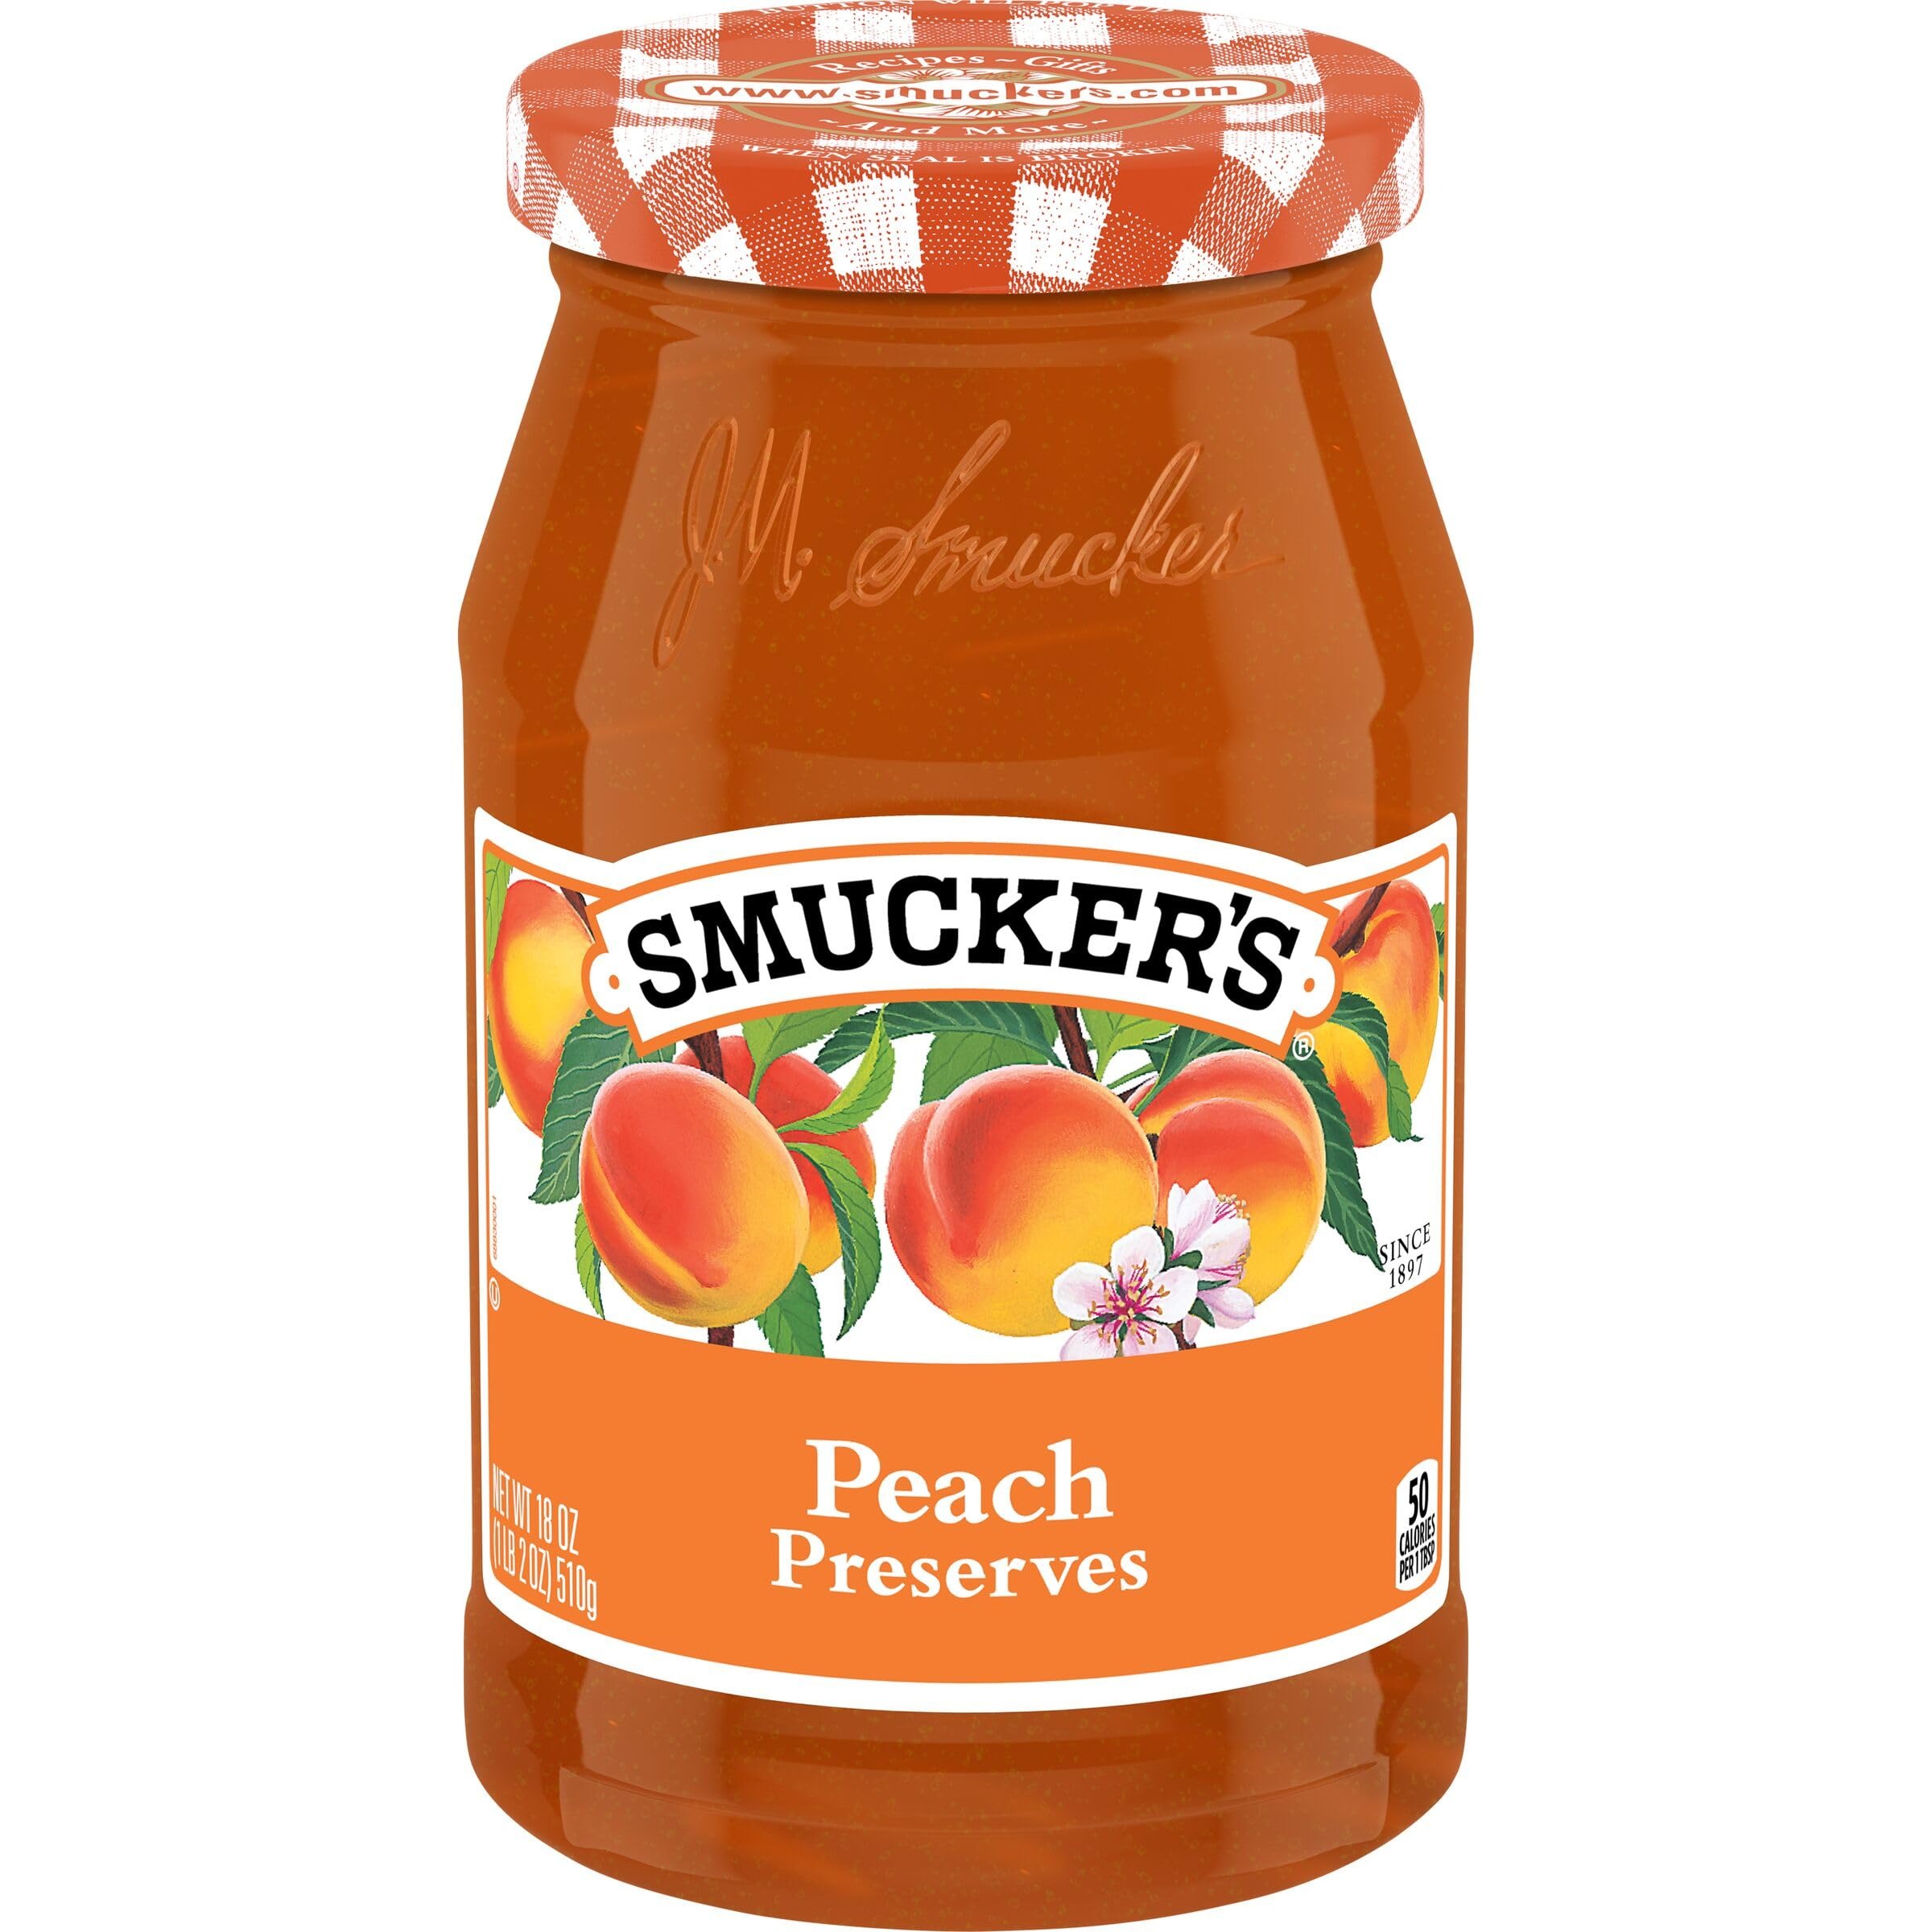
Item Name: Smucker's Peach Preserves, 18 Ounce (Pack of 6)
Bullet Point 1: Contains 6- 18 Ounce Jar of Smucker's Peach Preserves
Bullet Point 2: Sweet and juicy peach flavor
Bullet Point 3: Preserves made with whole or large pieces of high-quality fruit
Bullet Point 4: Partner with peanut butter for a classic PB and J
Bullet Point 5: Pairs perfectly with creamy goat cheeses and roasted meats
Value: 108.0
Unit: Ounce

Price: 4.49